Nintendo 3DS

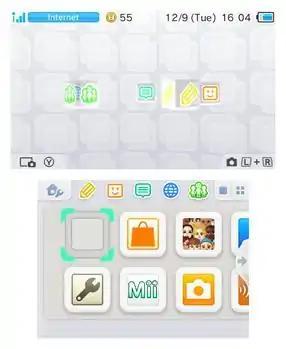
The Nintendo 3DS Home Menu as of system version 9.3.0-21. The upper screen displays a 3D animated logo for each individual app, while the bottom screen displays application icons.

The Home Menu is a graphical user interface similar to the Nintendo DSi Menu and Wii U Menu for Nintendo 3DS systems. It is used to launch software stored on Nintendo DS and Nintendo 3DS Game Cards, applications installed on a SD card, and DSiWare titles installed in the system's internal memory. Application icons are set in a customizable grid navigable on the lower screen. On the upper screen, a special 3D animated logo is displayed for each individual app, as well as system information such as wireless signal strength, date and time, and battery life. Using the Home button, users can suspend the current software that is running and bring up the Home Menu, allowing the user to launch certain multitasking applications, such as the Internet Browser and Miiverse.